Answer in natural language. Is beautiful wall painting further away or in front of black colour countertop lx? Choose between the following options: in front or further away
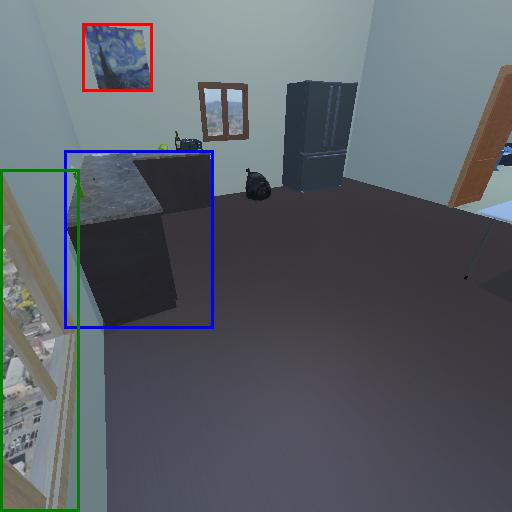
<answer>further away</answer>